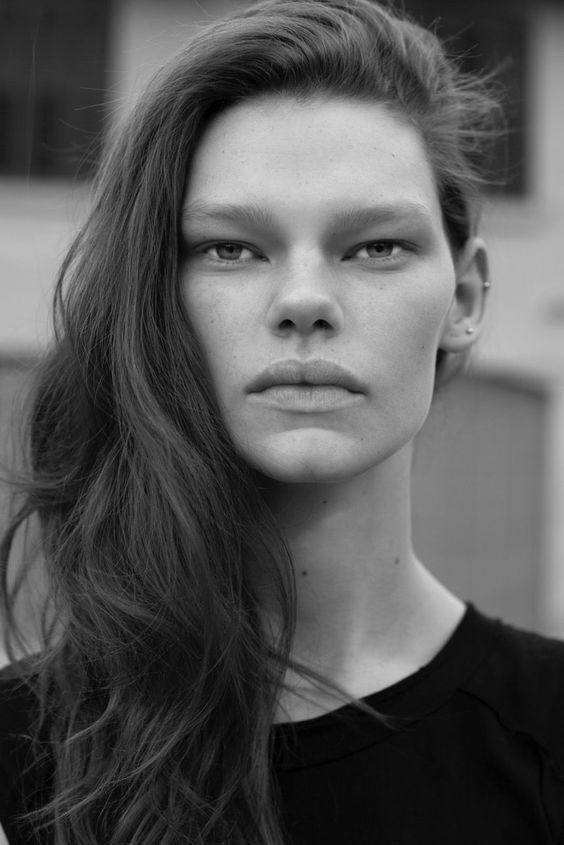
Label: Colored